1510

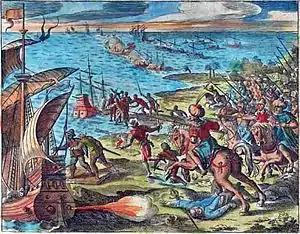
Portuguese Armada retreat after monsoon conditions and a counterattack by the forces of Yusuf Adil Shah.

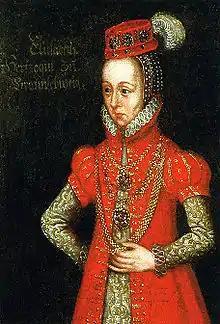
Elisabeth of Brandenburg

Year 1510 (MDX) was a common year starting on Tuesday of the Julian calendar.